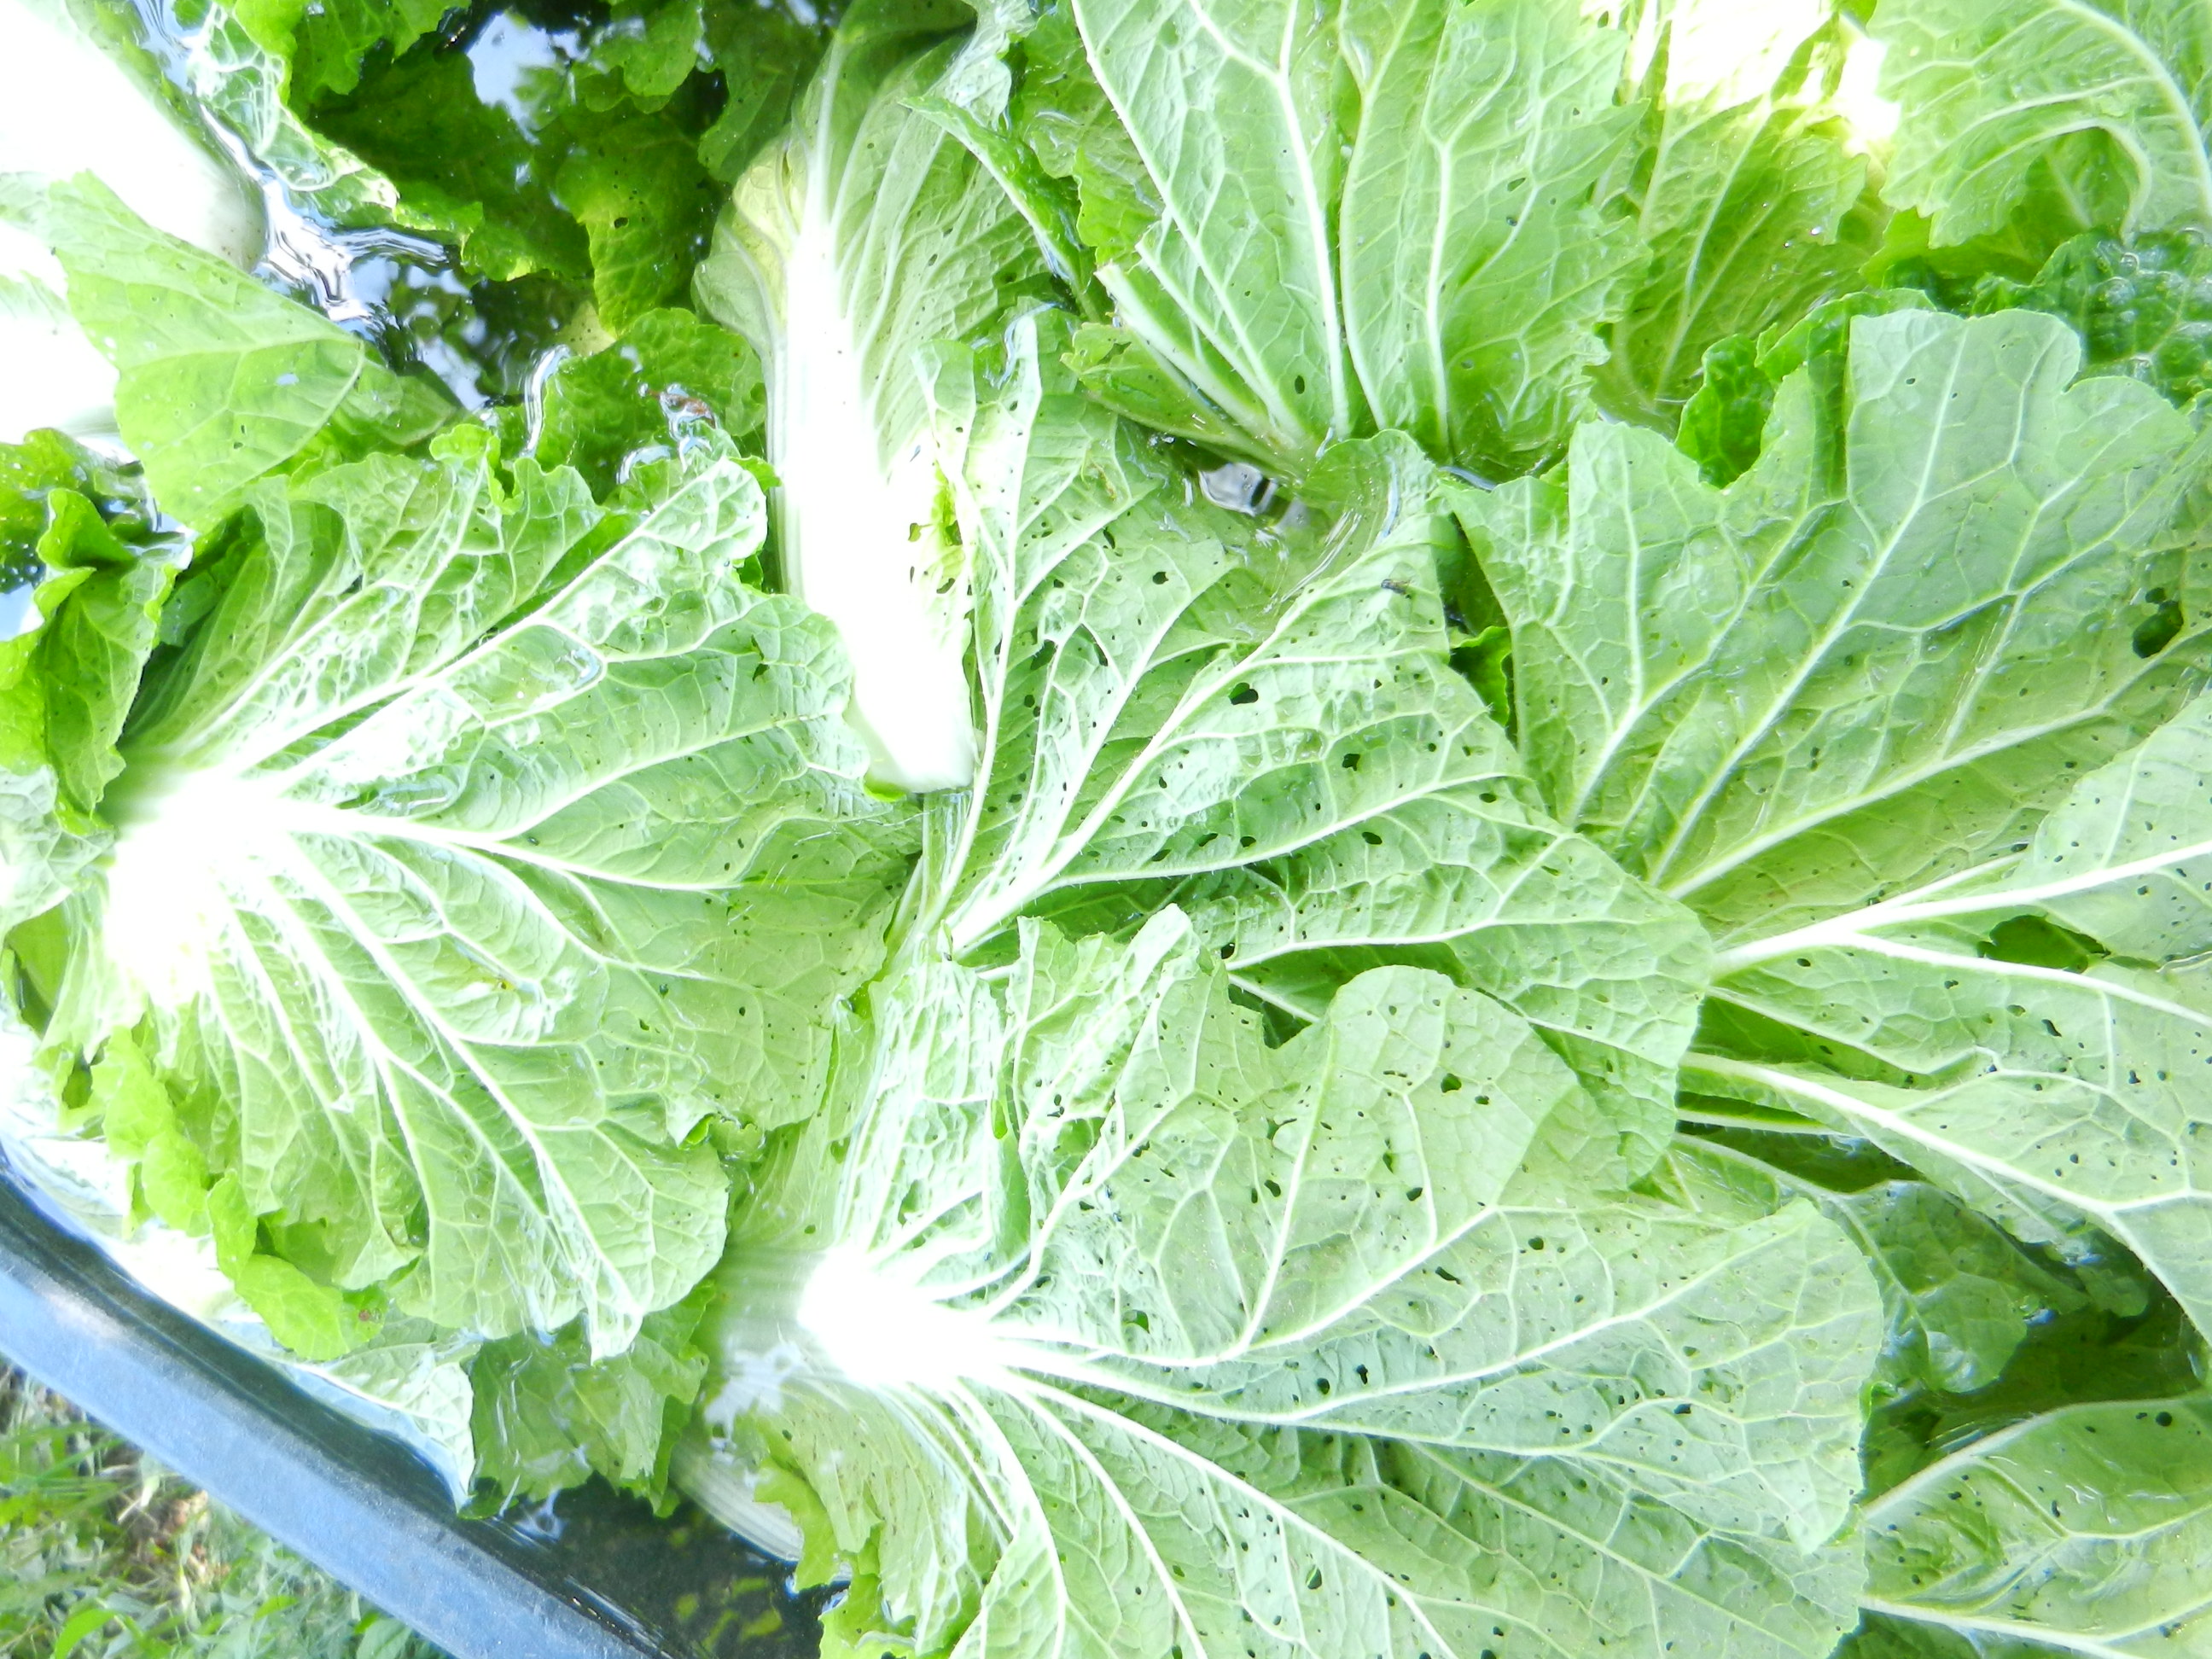
Label: cabbage